Ateliers Moës-Freres

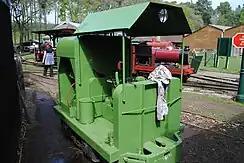
1955 Moes locomotive at the Old Kiln Light Railway

During the Second World War Moteurs Moës reduced production, but kept operating throughout. They developed a reputation for protecting their workers during the Nazi occupation of Belgium.